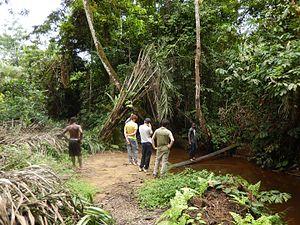
Découverte d'une zone rurale au Cameroun (Nyong-et-Kéllé). Traversée d'un ruisseau.
Le tourisme rural est une forme de tourisme situé en milieu rural. Il concerne l'ensemble des habitants de ces terroirs et notamment les agriculteurs ou les viticulteurs.